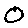
Label: 0